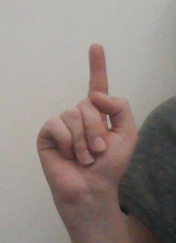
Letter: bb